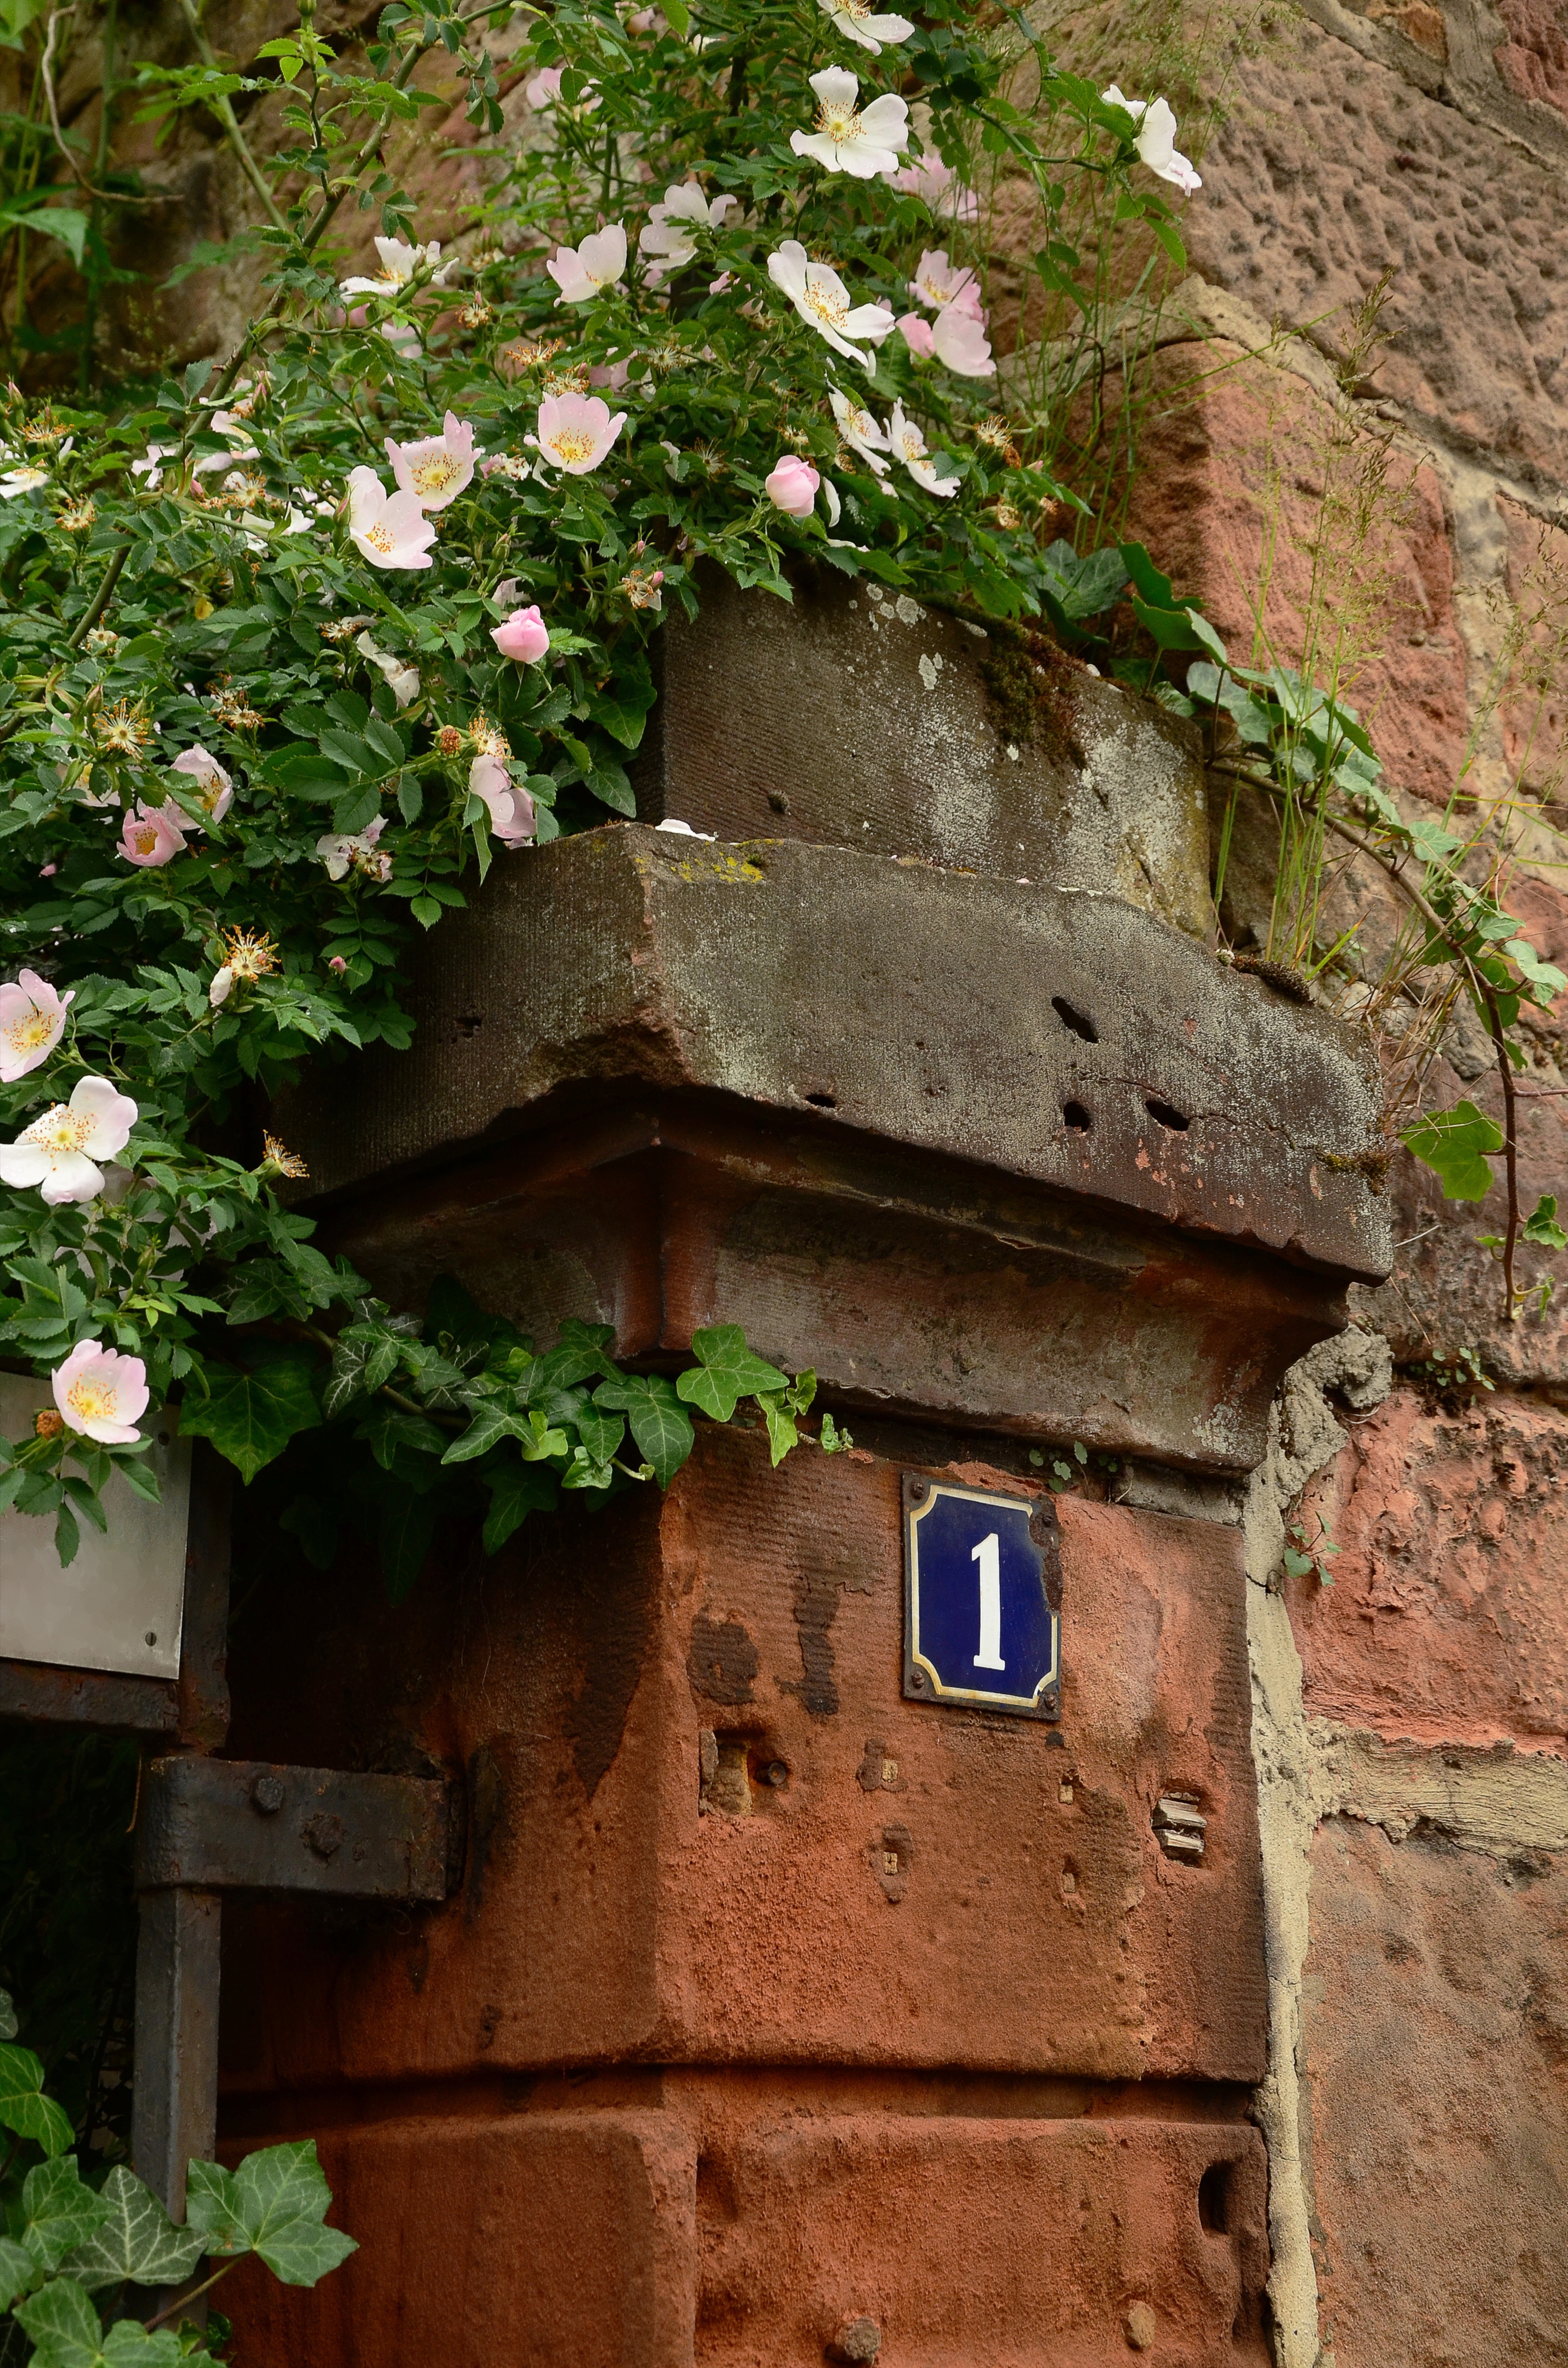
post, house, flower, number, wall, stone, overgrown, village, one, monastery, shrine, input, masonry, rural area, heck roses, house number street